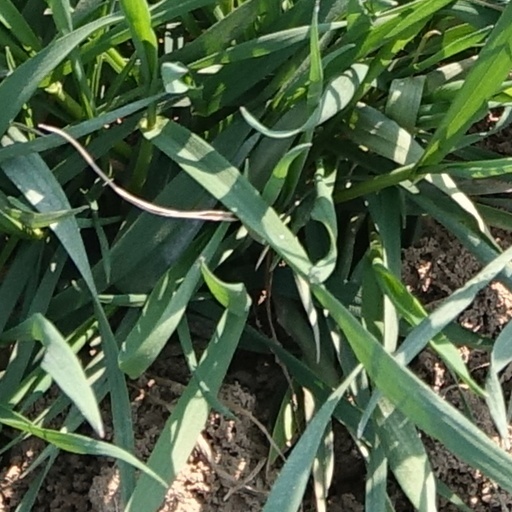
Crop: wheat